Tiago Ilori

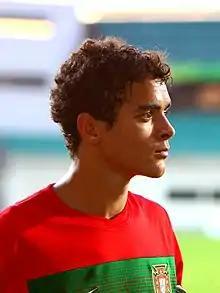
Ilori playing for Portugal U19 in 2012

Tiago Abiola Delfim Almeida Ilori (born 26 February 1993) is a Portuguese professional footballer who plays as a centre-back for Erovnuli Liga club Dila.